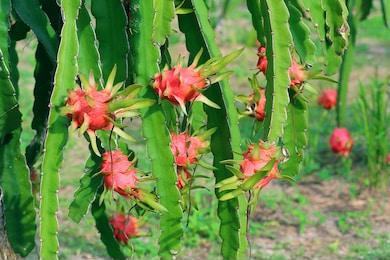
Label: Dragonfruit